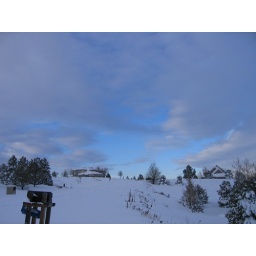
I love how blue the sky is in this picture